English Civil War

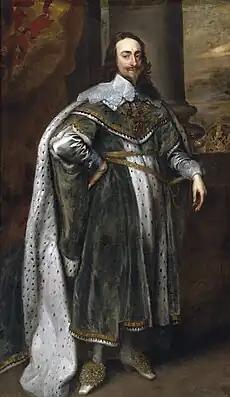
Charles I believed in the divine right of kings; painting by Van Dyck

At the time, the Parliament of England did not have a large permanent role in the English system of government. Instead, it functioned as a temporary advisory committee and was summoned only if and when the monarch saw fit. Once summoned, a Parliament's continued existence was at the King's pleasure since it was subject to dissolution by him at any time.